Ced Hay

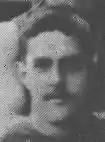

Cedric Rupert Hay (27 September 1880 – 8 November 1953) was an Australian rules footballer who played with Melbourne in the Victorian Football League (VFL).